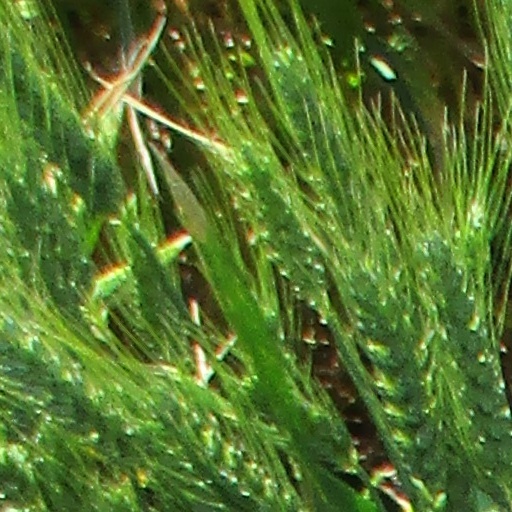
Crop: wheat